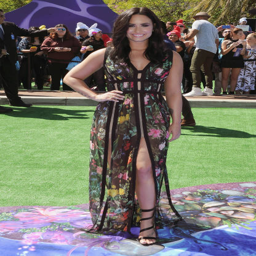
pop rock artist arrives at film .